Daniël David Veth

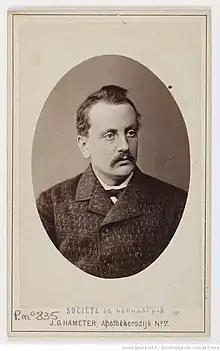
D.D. Veth, 1883 (photo by J.G. Hameter)

Veth was the son of Royal Netherlands Geographical Society chairman Pieter Johannes Veth, and studied engineering at technical colleges in Hanover and Stuttgart. The geographical society organized an expedition from to Central Sumatra in 1877, with the objective to map the Hari river basin, led by Johannes Schouw Santvoort of the Royal Netherlands Navy, and joined by zoologist Johannes François Snelleman and ethnographer Arend Ludolf van Hasselt. Veth was responsible for photographs and mapping. Snelleman wrote a book about the expedition.